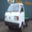
Label: truck